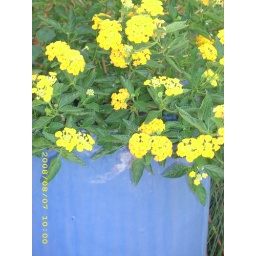
Lantana in tall blue pot